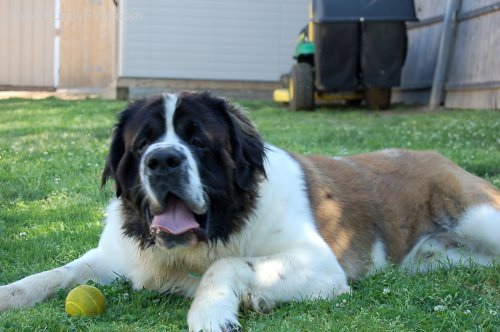
Breed: saint bernard